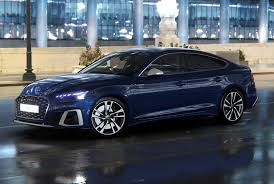
Label: noambulance